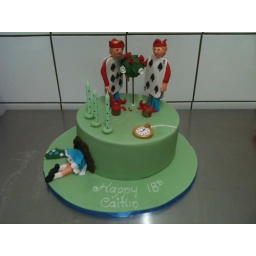
Alice in following the rabbit into the rabbit hole whilst the gardeners are busy painting the white roses red.